José Antonio Reyes

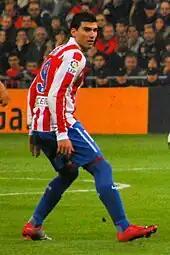
Reyes playing for Atlético Madrid in 2011

Reports surfacing on 29 July 2007 indicated that cross-town rivals Atlético Madrid were on the verge of landing Reyes. Later that day, Wenger confirmed that the player's departure was imminent, and that a more specific announcement would be made shortly. The following day, he passed his medical and penned a four-year deal reportedly worth €12 million, scoring and assisting once on his debut for a 3–1 defeat of Lazio in the annual Amsterdam Tournament (while at Arsenal, he was named the tournament's MVP in its 2004 edition); his first campaign with the "Colchoneros" was disastrous, as he was often kept out of the side by Maxi Rodríguez and Simão Sabrosa and failed to score a single goal in 26 league appearances.